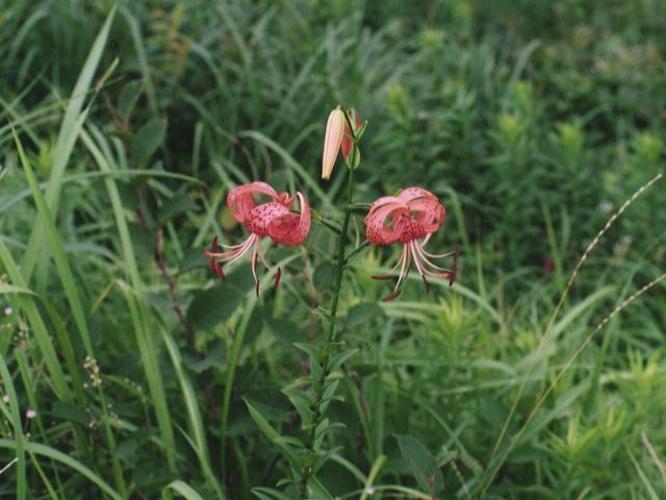
Flower: Tigerlily